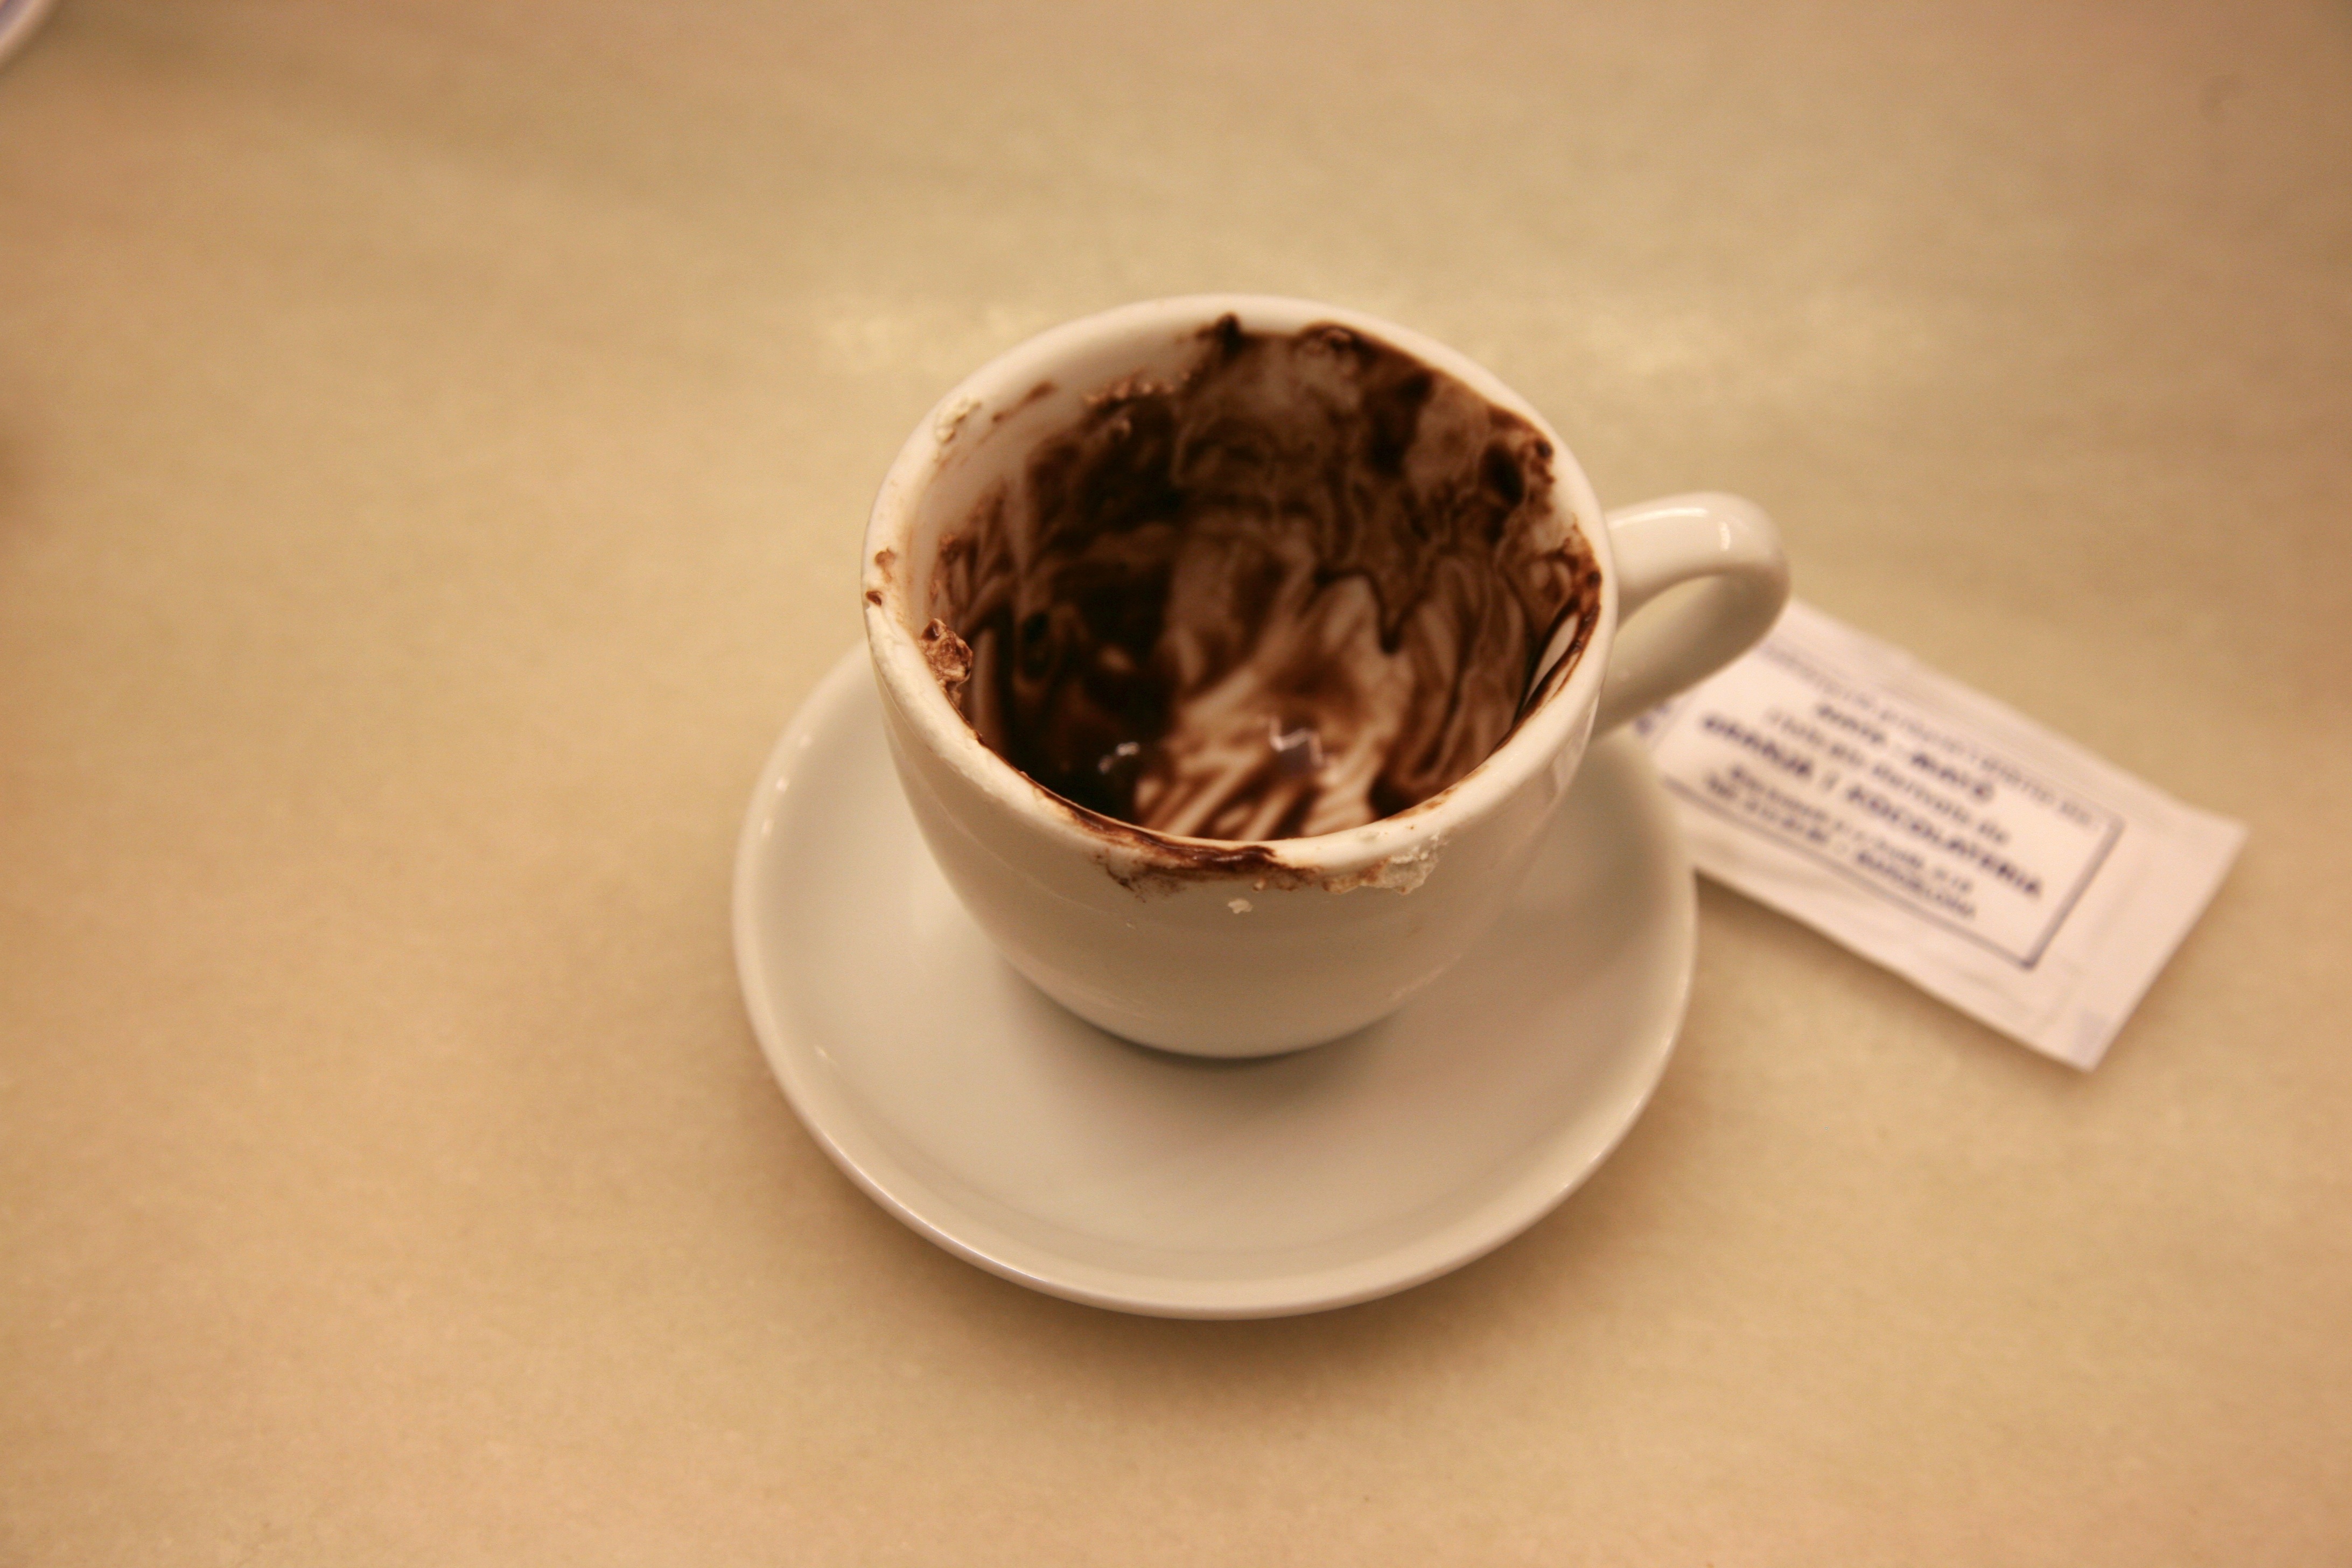
coffee, tea, cup, latte, cappuccino, food, drink, chocolate, milk, espresso, dessert, coffee cup, barcelona, caffeine, spain, espagne, catalonia, barcelone, 5d, lait, milch, ceramictiles, chocolat, espana, catalogne, spanien, spanje, espanya, katalonien, schokolade, leche, milkbar, granja, llet, cacaolat, xicra, granjamviader, flavor, catalu a, tasse, taza